Edwin Tong

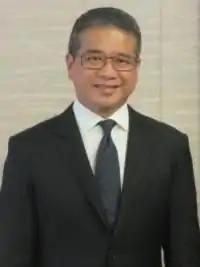
Tong in 2019

Edwin Charles Tong Chun Fai (born 12 August 1969) is a Singaporean politician and lawyer who has been appointed as Minister for Law and Second Minister for Home Affairs concurrently in 2025. A member of the governing People's Action Party (PAP), he has been the Member of Parliament (MP) representing the Joo Chiat division of East Coast GRC since 2025, and previously the Joo Chiat division of Marine Parade GRC between 2015 and 2025, and the Jalan Besar division of Moulmein–Kallang GRC between 2011 and 2015. He has also been serving as Deputy Chairman of the People's Association since 2021.